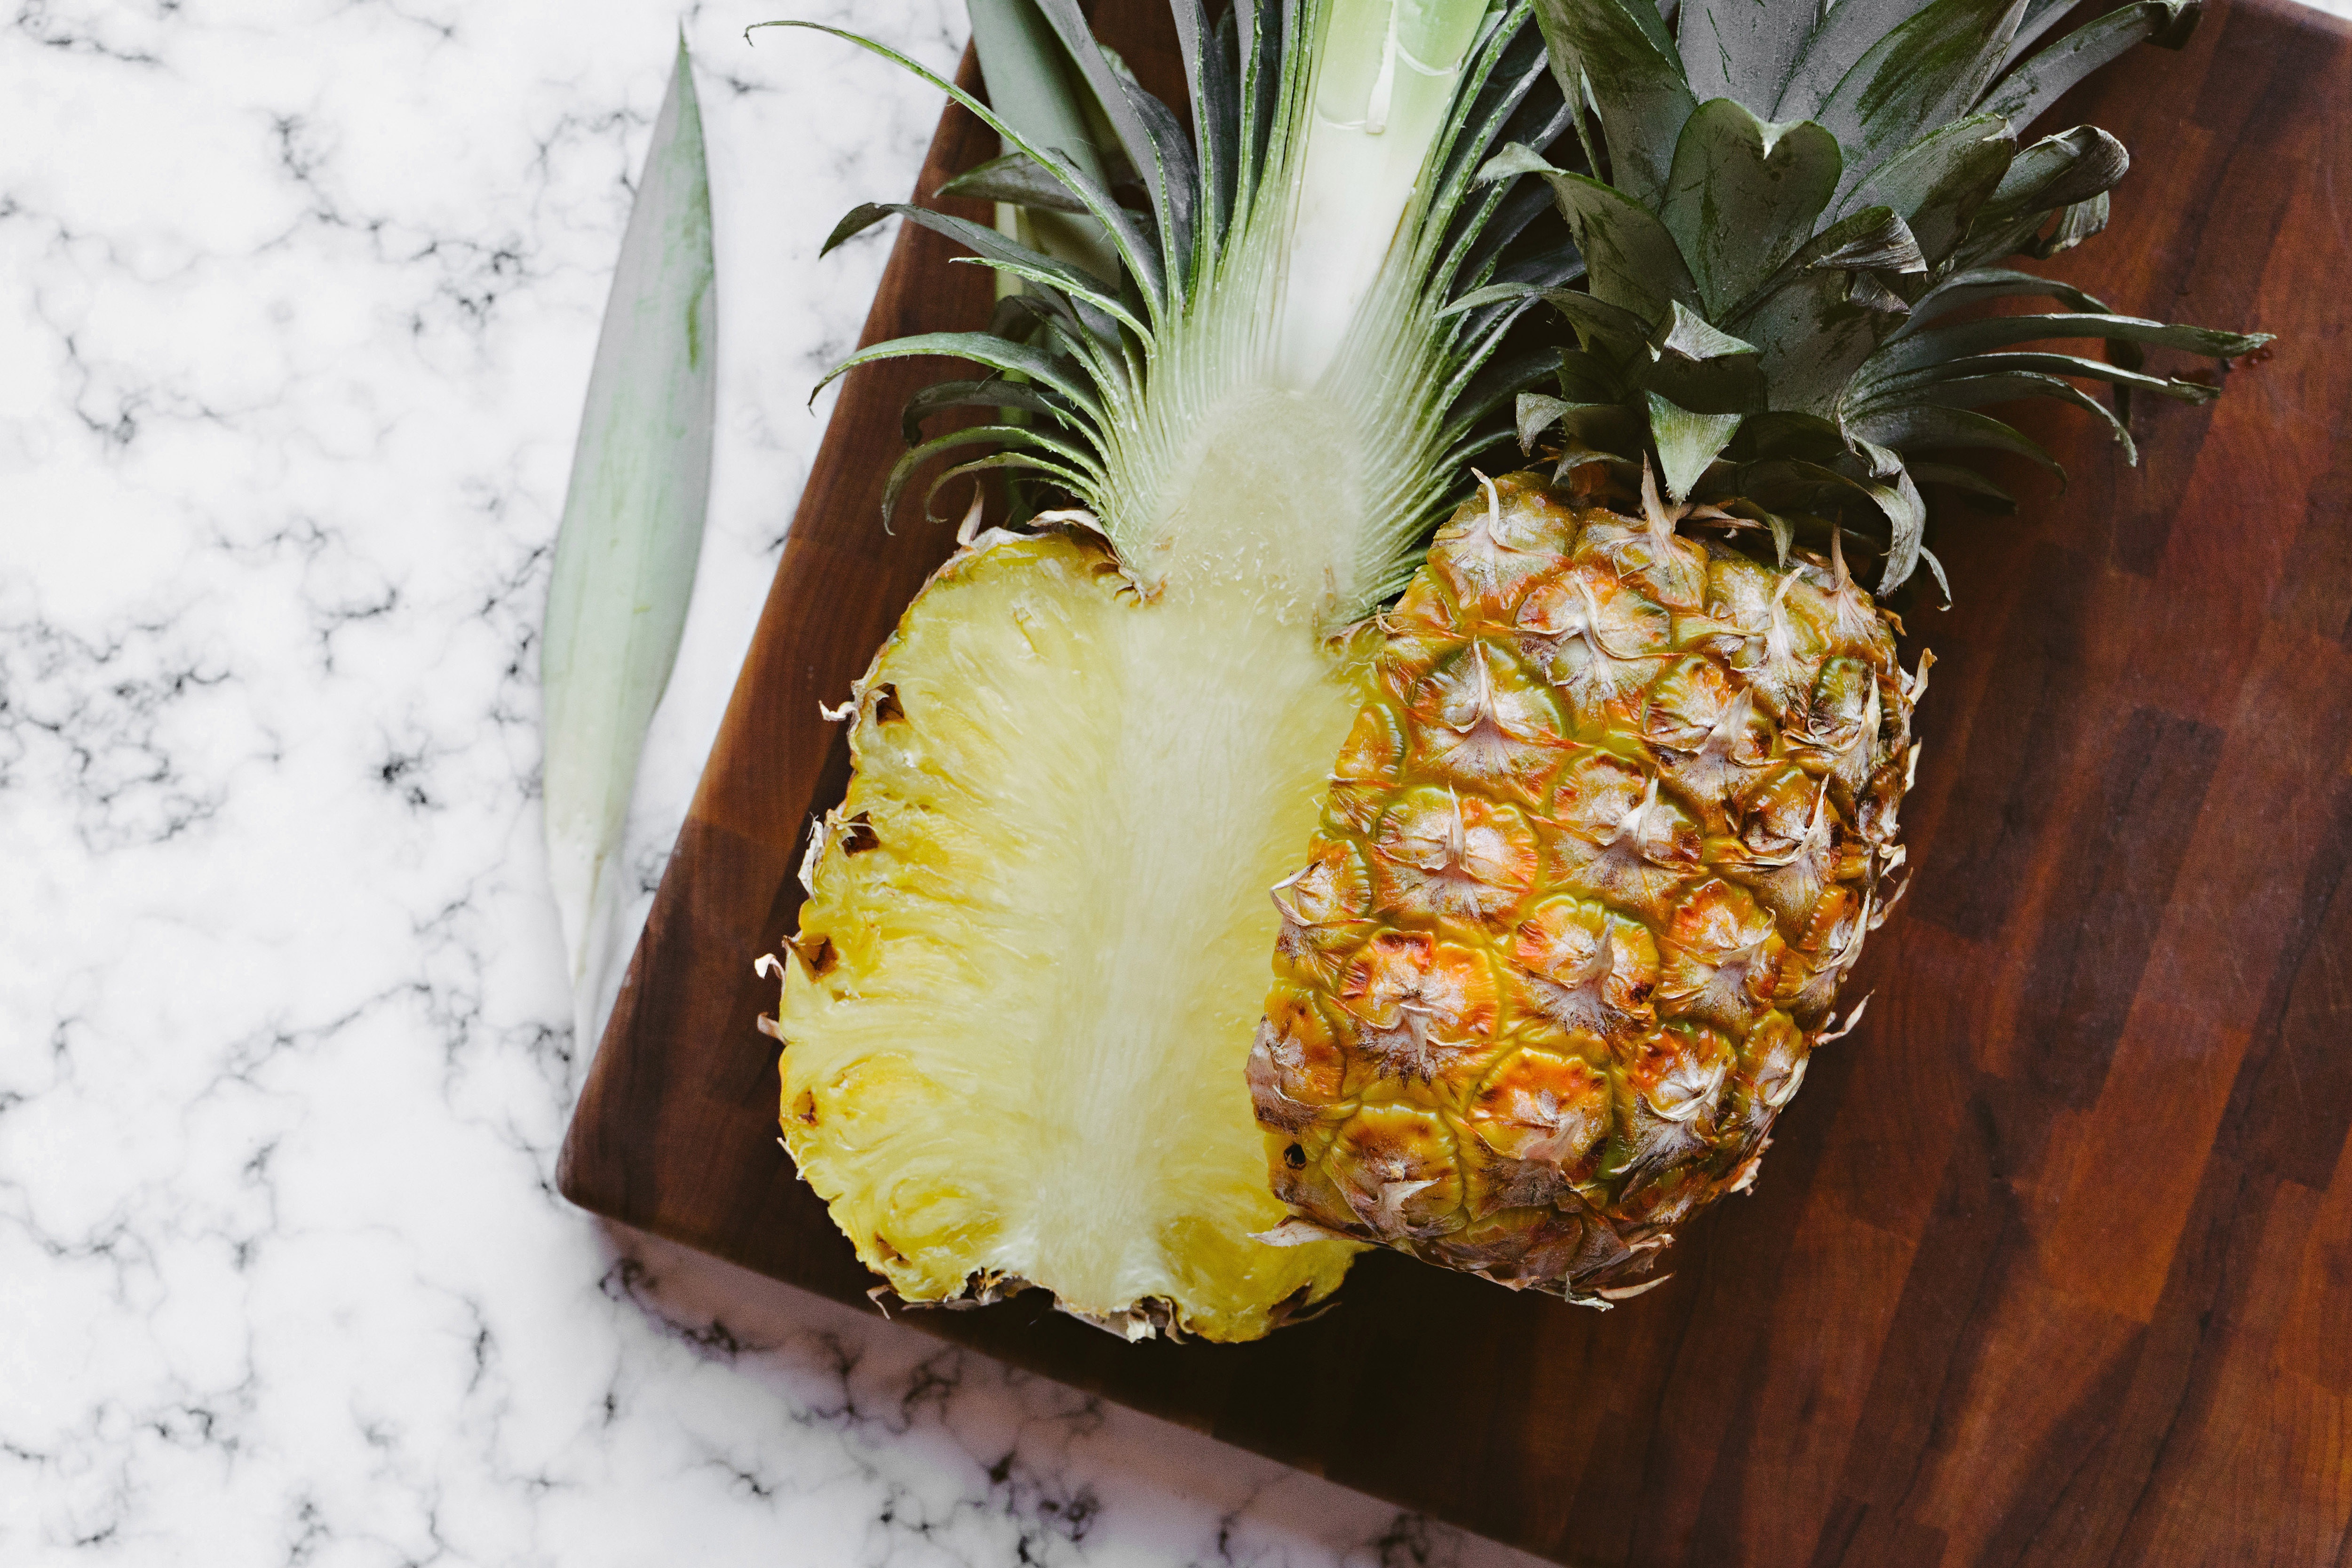
pineapple, ananas, fruit, plant, food, bromeliaceae, natural foods, produce, vegan nutrition, poales